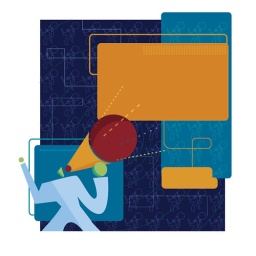
Adobe Illustrator. There was type in the orange boxes in ad.